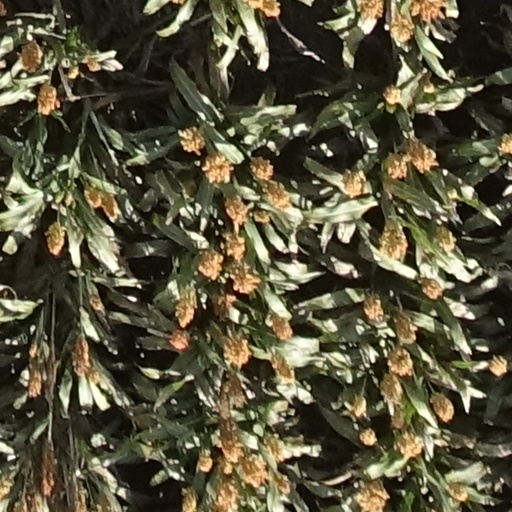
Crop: sorghum